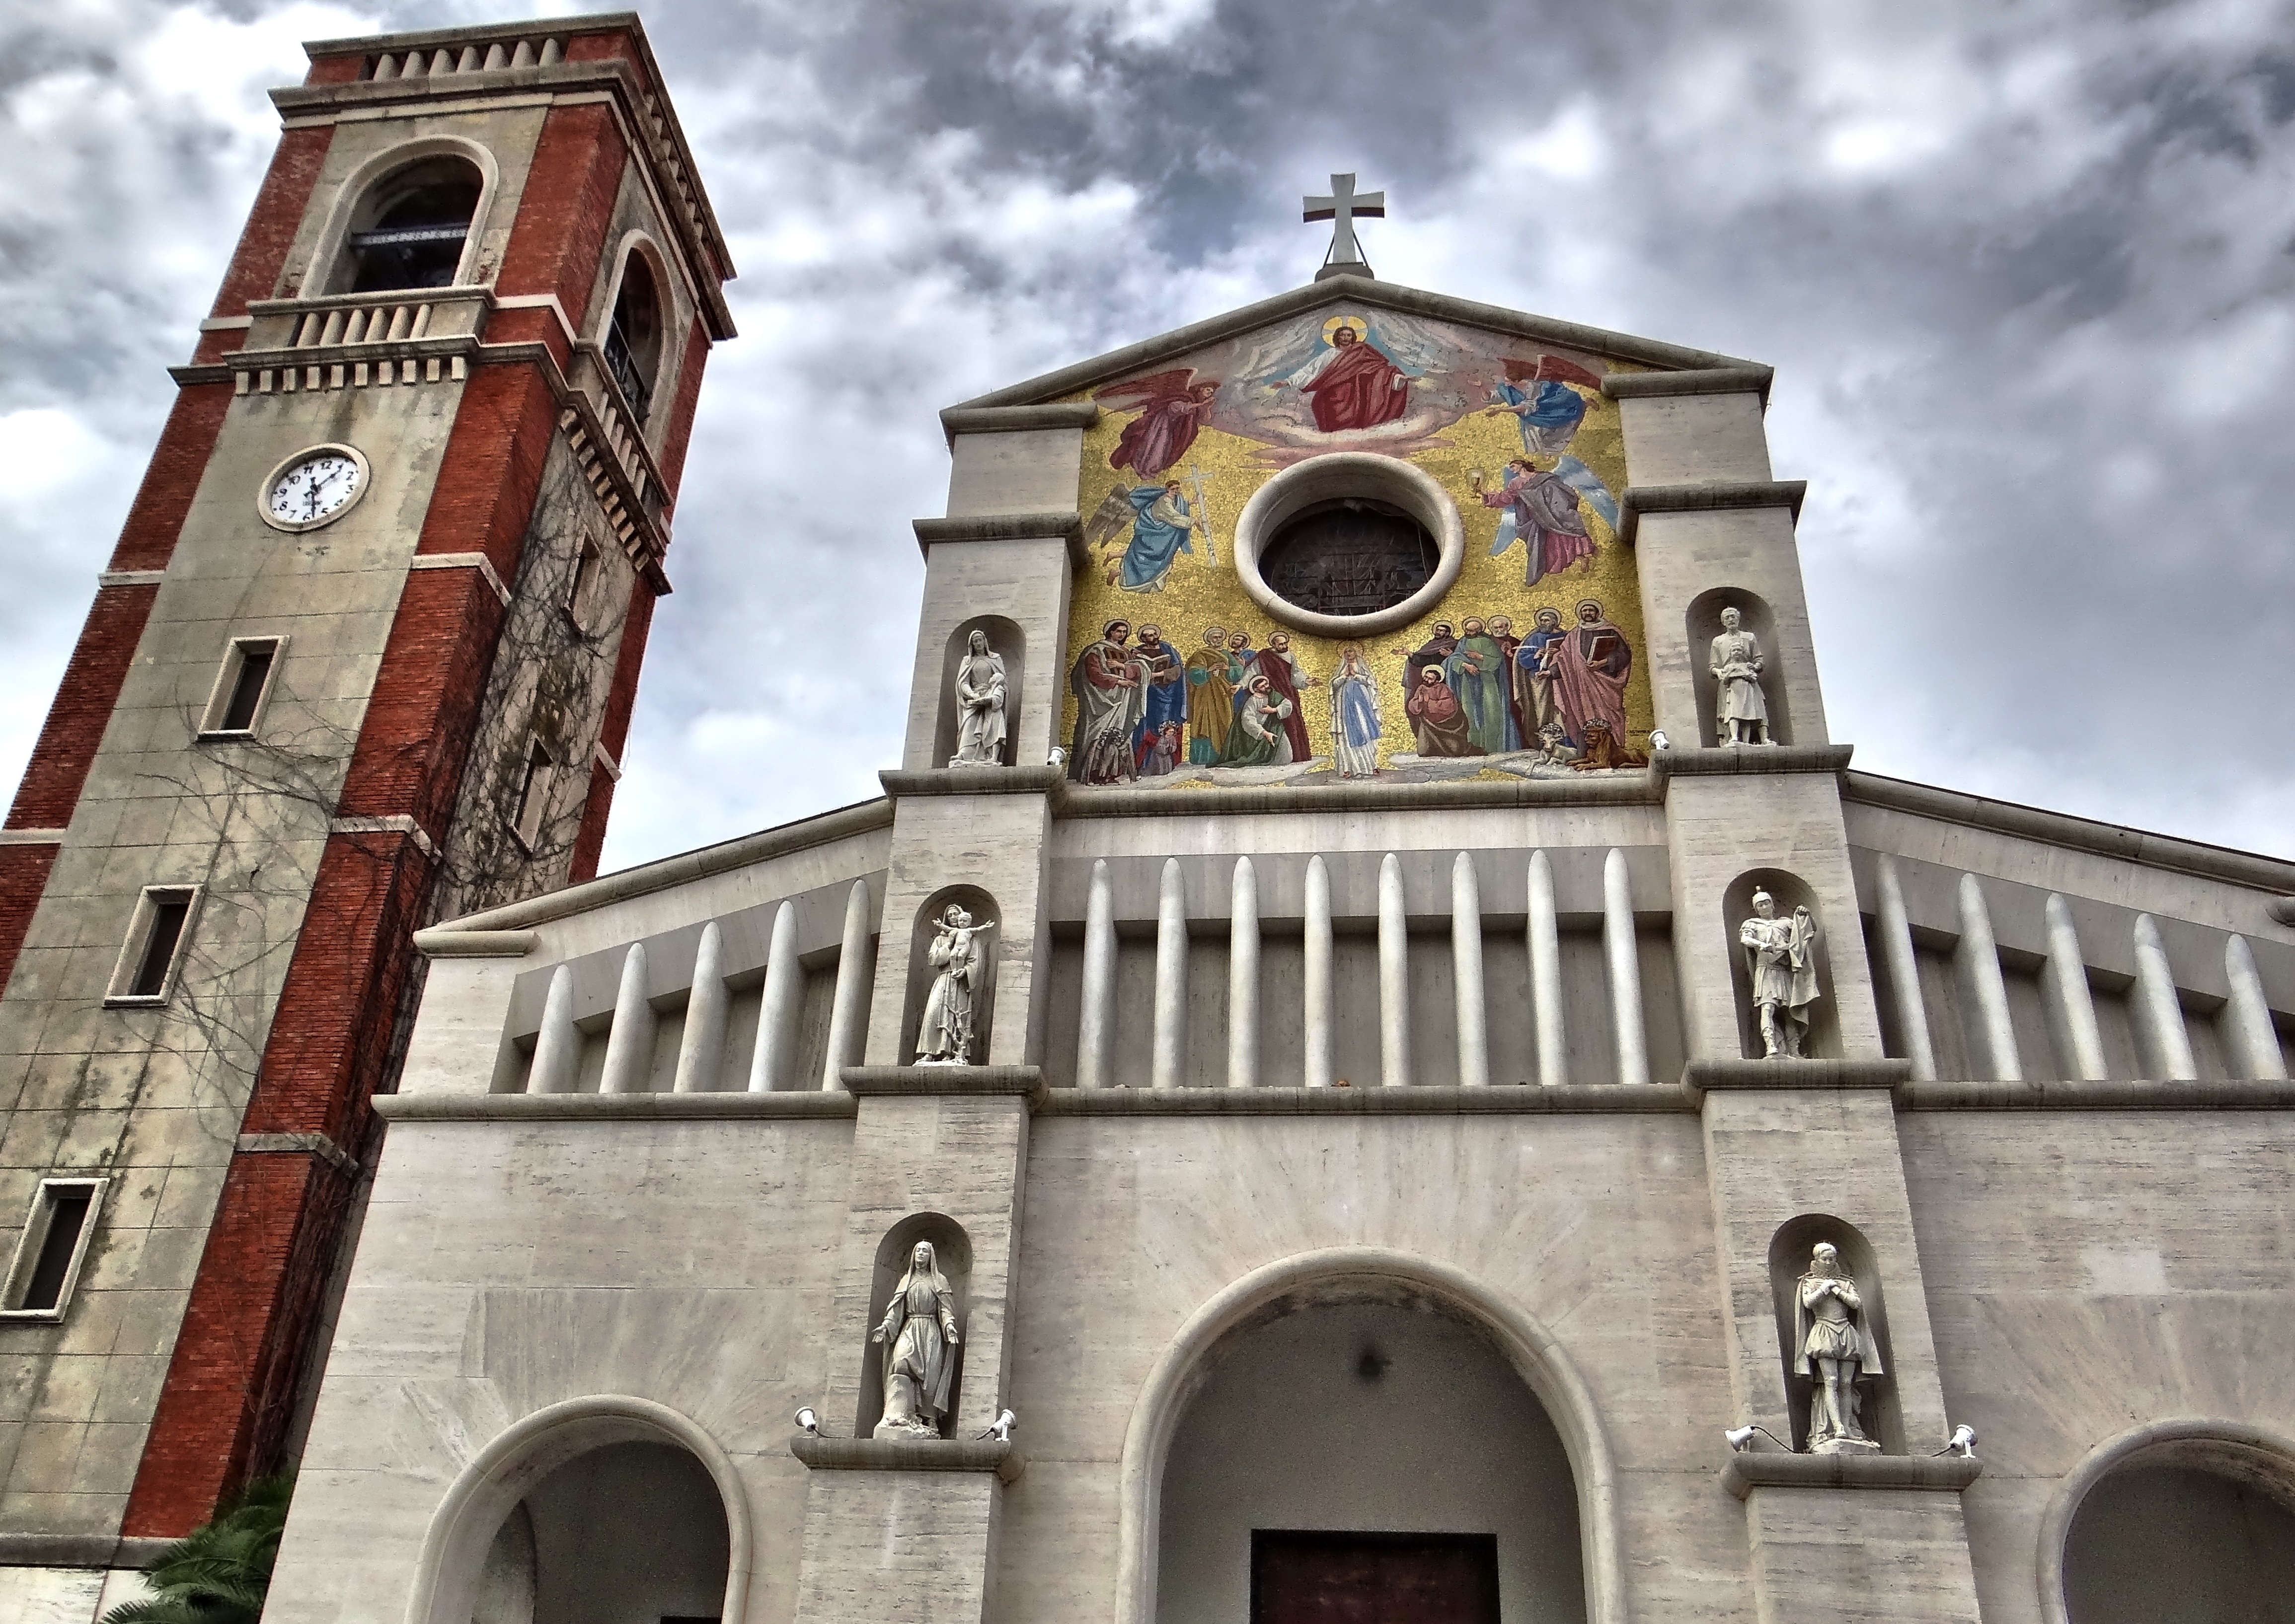
architecture, town, building, tower, landmark, tuscany, facade, church, cathedral, chapel, cross, place of worship, clock tower, bell tower, art, steeple, monastery, synagogue, basilica, middle ages, lucca, viareggio, byzantine architecture, church painting